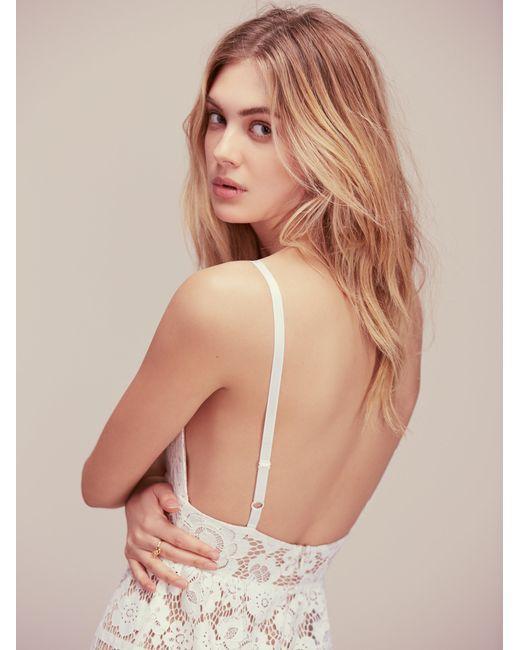
Cremefarbene Spaghetti-Träger-Unterwäsche mit niedrigem Rücken für Damen